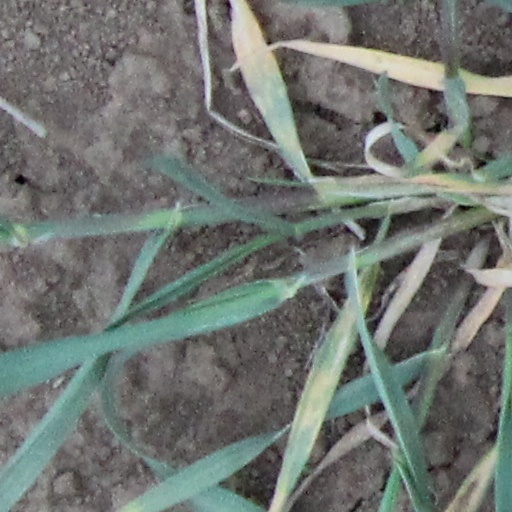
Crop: wheat